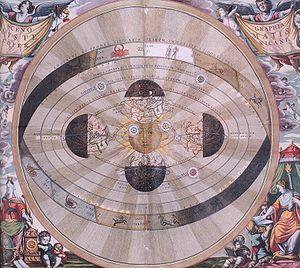
Mécaniques célestes est un film franco-hispano-belgo-vénézuélien réalisé par Fina Torres et sorti en 1995.